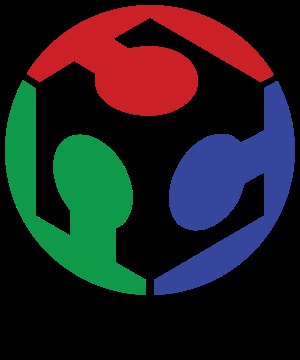
FabLab
Logo
Et fab lab eller fabLab er et skaberværksted. Det er et værksted hvor der er digitale og analoge værktøj som medlemmer kan anvende til at skabe ting.